Brainstem

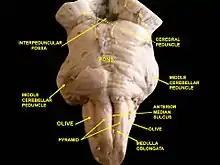
The appearance of a cadaveric brainstem from the front, with major parts labelled

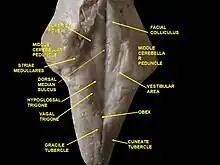
The appearance of a cadaveric brainstem from behind, with major parts labelled

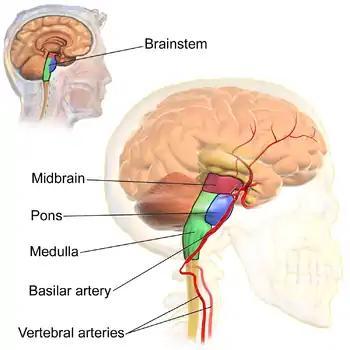
The brainstem receives blood via the vertebral arteries, shown here.

The main supply of blood to the brainstem is provided by the basilar arteries and the vertebral arteries. It is important to note that there is a bit of variability in how these arteries connect and supply blood to the brain, such as where the arteries fuse or are reinforced. The variability that exists allows for syndromes to be introduced if certain vessels are excluded from where they should normally be. Syndromes can be in fragments or combinations depending on how the vessels are arranged and if the brain is getting adequate blood supply.